Zengzi

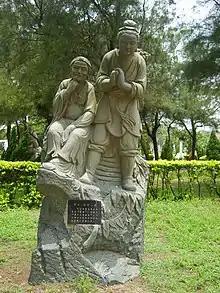
Statue of Zengzi (right) and his mother

Zeng Shen was 46 years younger than Confucius. He was a native of South Wu City in the State of Lu, and was the son of Zeng Dian, one of the earliest disciples of Confucius.